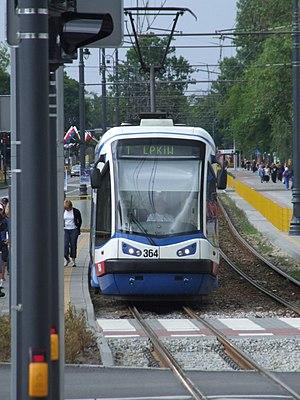
Le tramway de Bydgoszcz est le réseau de tramway de la ville de Bydgoszcz. Créé en 1888, il comporte actuellement 9 lignes, dont une touristique avec une rame historique.